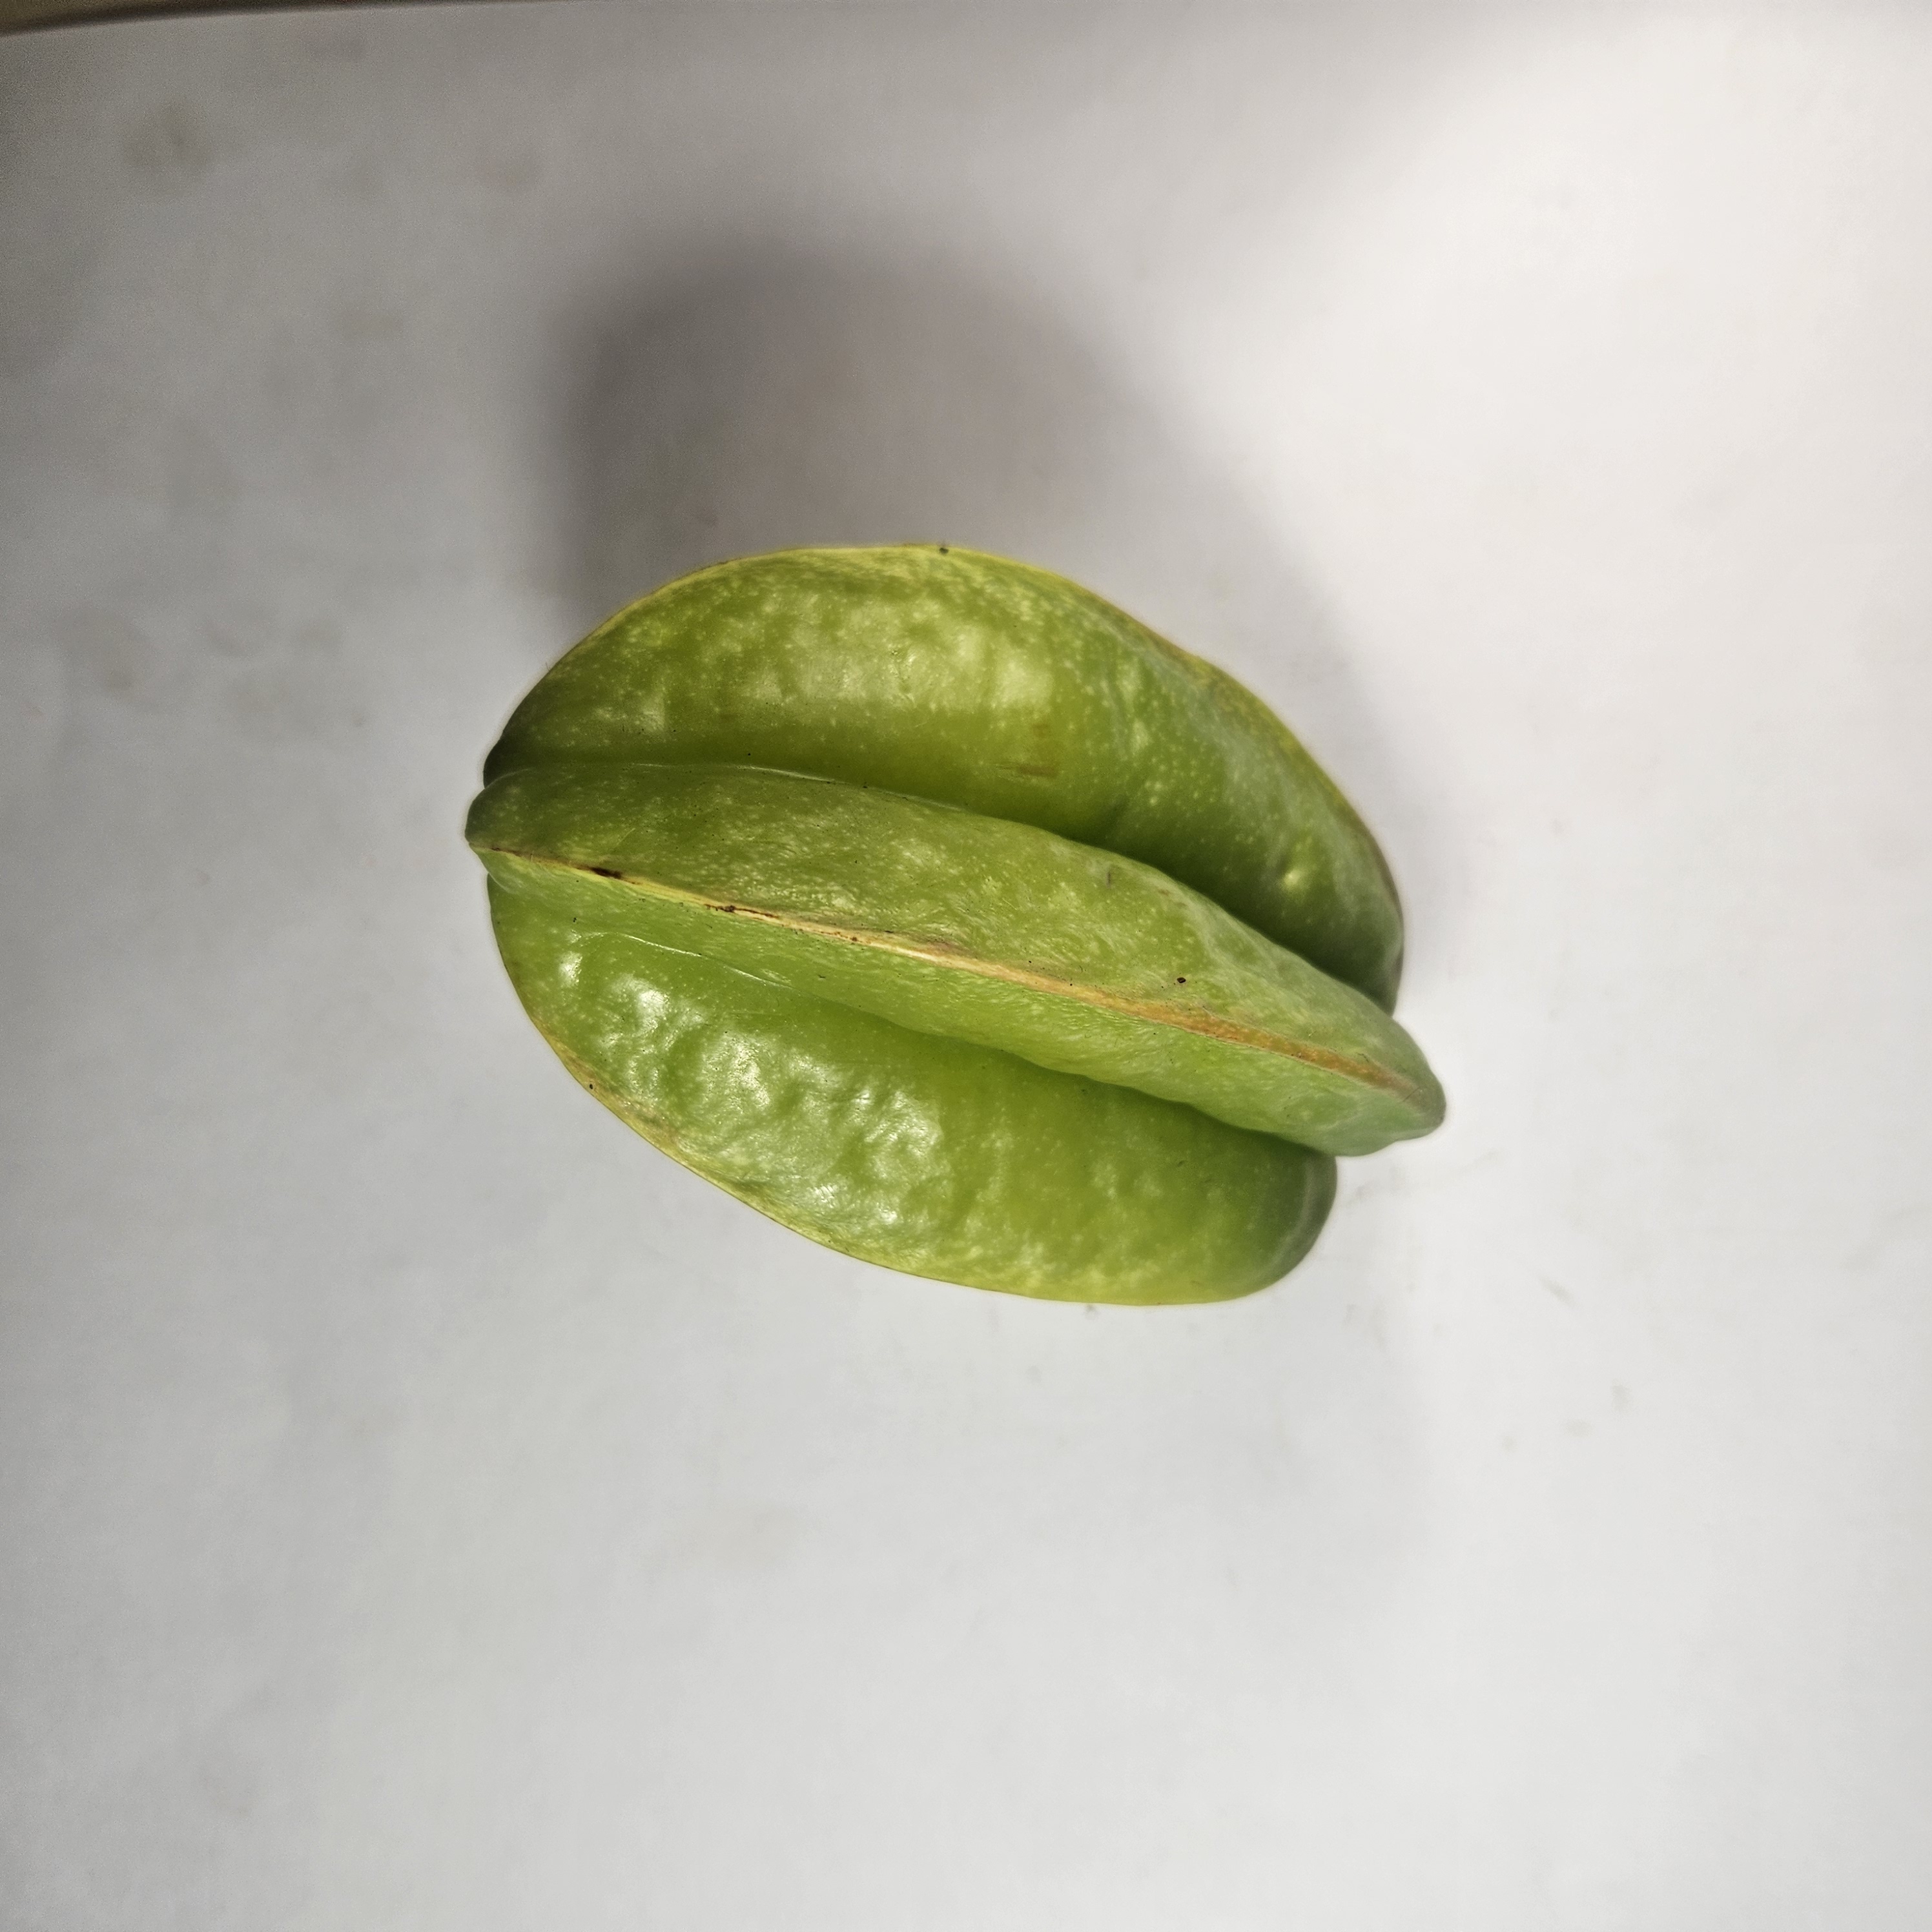
Label: Healthy Fruits